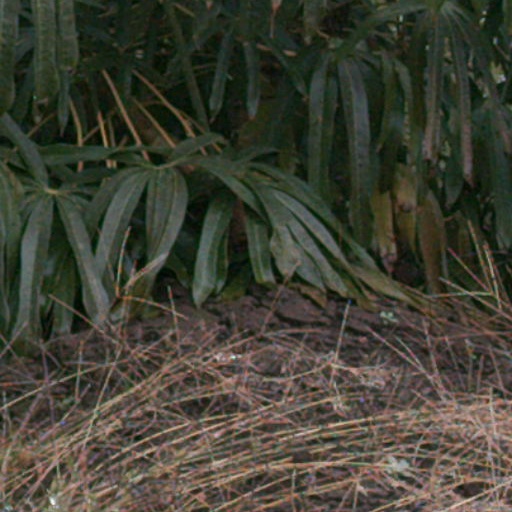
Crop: cassava